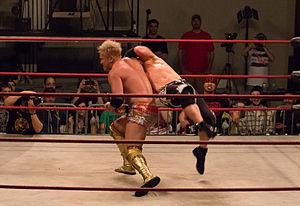
Kazuchika Okada, né le 8 novembre 1987 à Anjō, est un catcheur japonais qui travaille actuellement à la New Japan Pro Wrestling.